Emperor Wen of Han

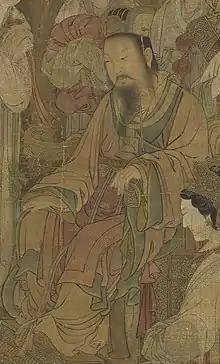
Posthumous Song dynasty depiction of Emperor Wen, detail from the hanging scroll, "Refusing the Seat"

Emperor Wen of Han (203/02 – 6 July 157 BC), personal name Liu Heng, was the fifth emperor of the Han dynasty from 180 until his death in 157 BC. The son of Emperor Gao and Consort Bo, his reign provided a much needed stability within the ruling Liu clan after the unstable and violent regency of Empress Lü, who went after numerous members of the clan. The prosperous reigns of Emperor Wen and his son Emperor Jing are highly regarded by historians, being referred to as the Rule of Wen and Jing. He was one only four Western Han emperors to receive a temple name, along with Emperor Gaozu, Emperor Wu, and Emperor Xuan of Han.